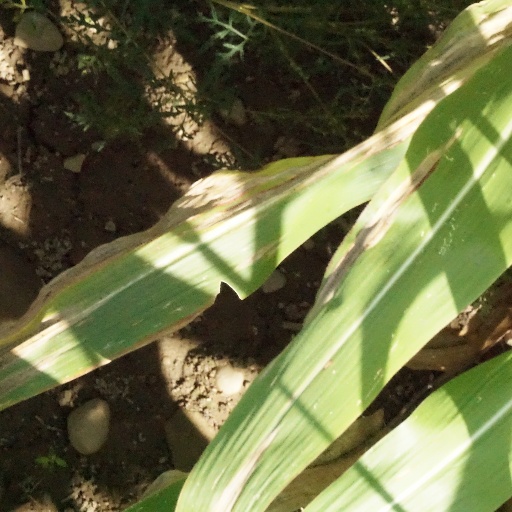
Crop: maize; corn